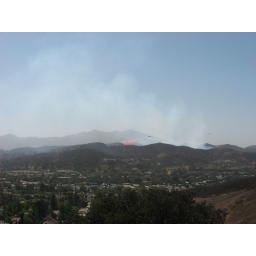
Fire in Thousand Oaks today. We climbed the hill behind our house for a better view.